Aragon

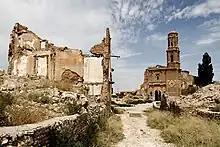
Belchite town, destroyed during the Battle of Belchite, became a symbol of the Spanish Civil War.

The French invasion of 1808 that made Joseph Bonaparte King led to the outbreak of the "Guerra de la Independencia Española" or War of Independence in May. Zaragoza was largely destroyed in February 1809 during the Second Siege of Zaragoza, bringing a halt to its economic development. The 1812 Constitution proposed a number of reforms, including the creation of provincial territories and dividing Aragon into the four provinces of Calatayud, Teruel, Soria and Guadalajara. However, these reforms were delayed by Ferdinand VII's refusal to accept the constitution and finally implemented in 1822 during the 1820–23 Trienio Liberal. When Ferdinand was restored by French Bourbon forces in 1823, he abolished the Constitution along with the provincial reforms. When he died in 1833, the provincial division of 1833 divided Aragon into its current three provinces.